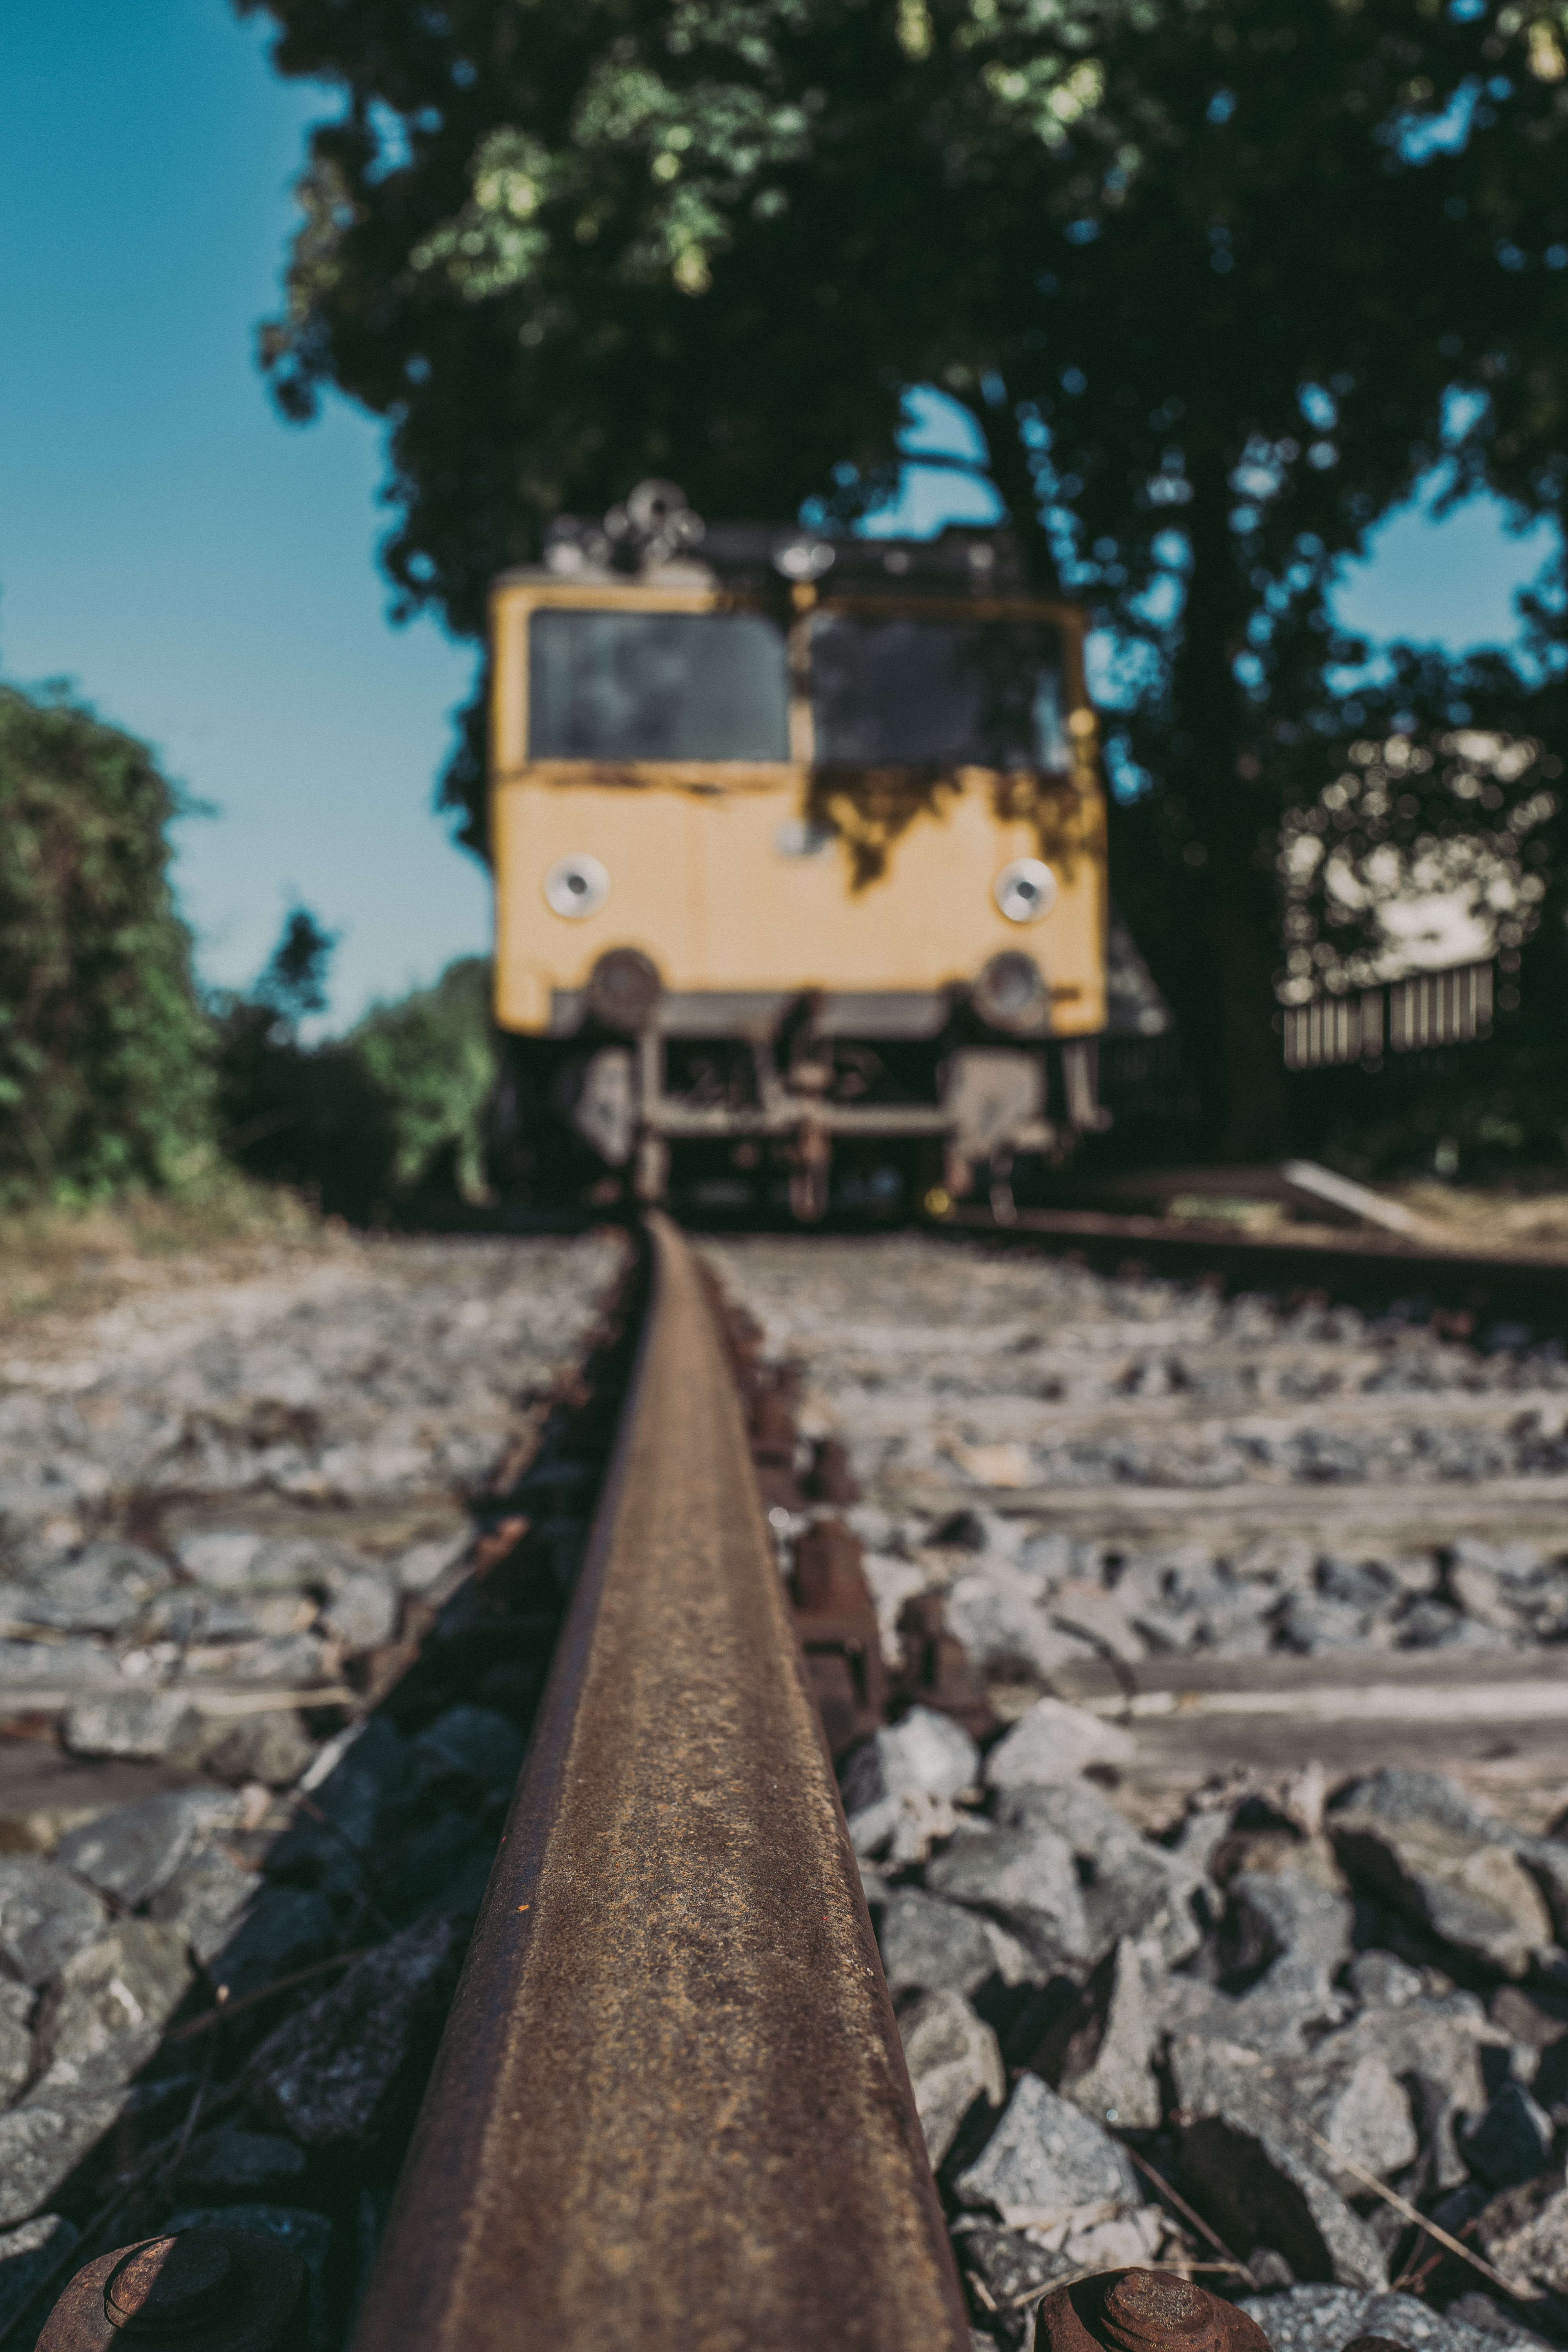
mobile, tree, track, vintage, retro, old, rail, city, urban, train, transport, europe, vehicle, harbour, goal, art, stadt, europa, germany, deutschland, kunst, alt, bayern, bavaria, heritage, leica, aim, eisenbahn, hafen, bahn, regensburg, mobility, q, ratisbonne, ziel, objective, schienen, rural area, zur, kukltur